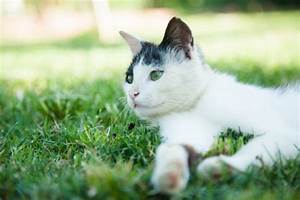
Label: cat